Shuko Aoyama

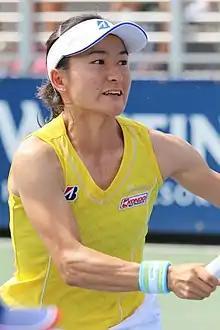
Aoyama at the 2016 US Open

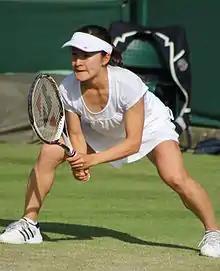
Shuko Aoyama at the 2013 Wimbledon Championships

Aoyama turned professional after graduating from Waseda University. She reached a career-high singles ranking of world No. 182, on 9 February 2015, and a doubles ranking of world No. 4, on 28 February 2022. She plays predominantly in doubles and has won 20 titles on the WTA Tour, having had her most successful Grand Slam appearances at the 2023 Australian Open final and at Wimbledon, reaching the semifinals at the 2013 and 2021 tournaments. She has also won four singles and 30 doubles titles on the ITF Women's Circuit.